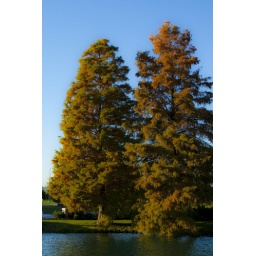
Two Trees turning orange for Autumn against the perfect blue sky.